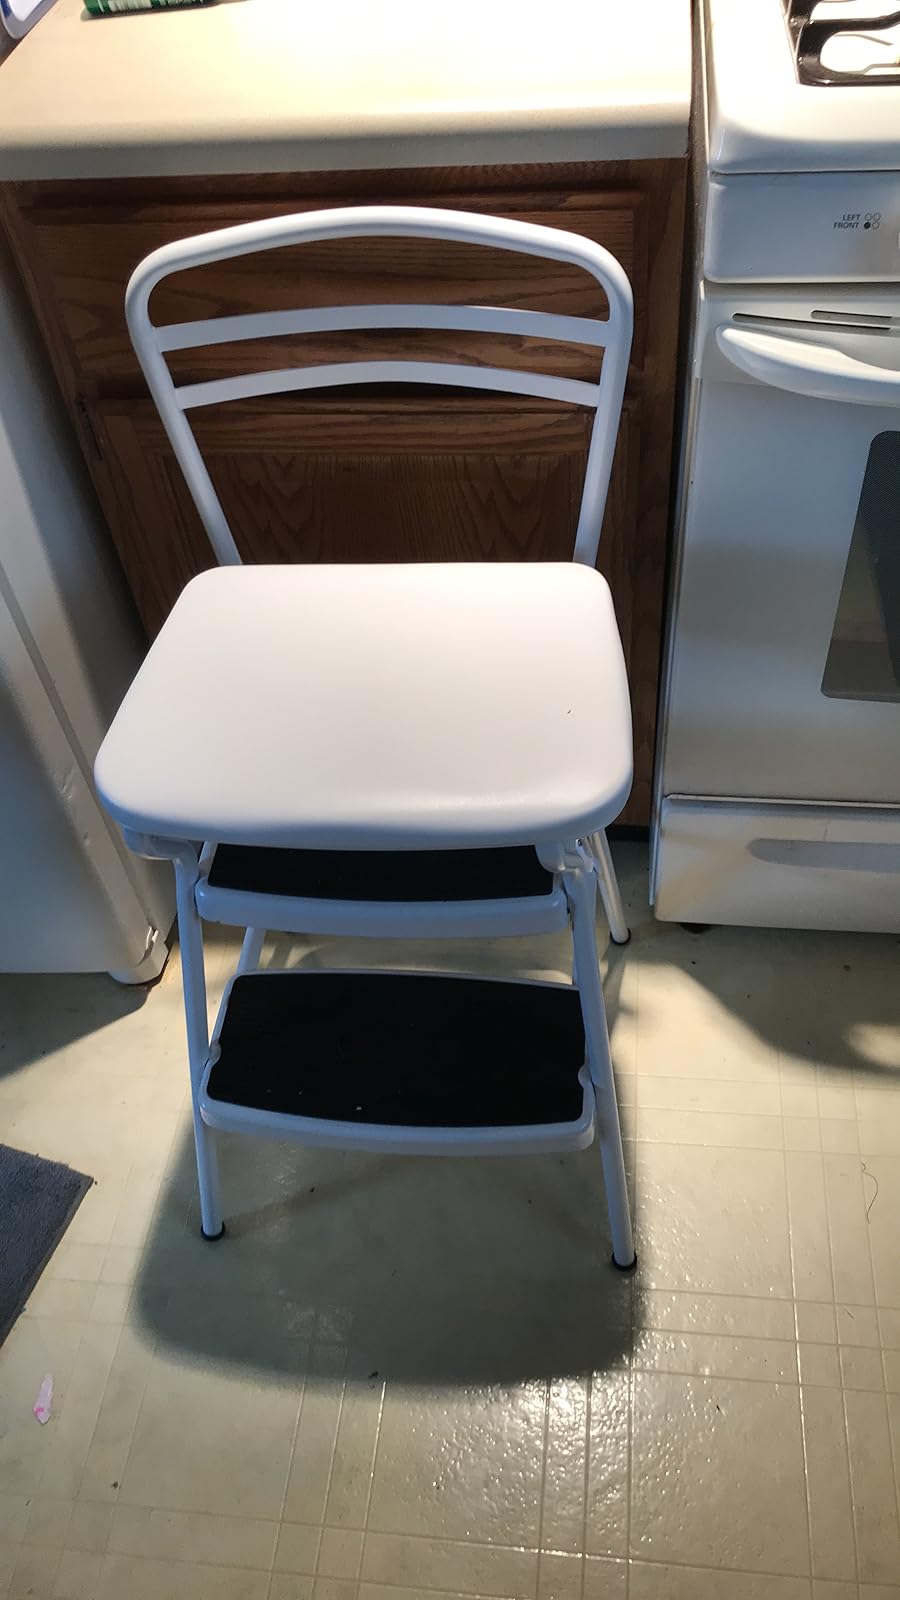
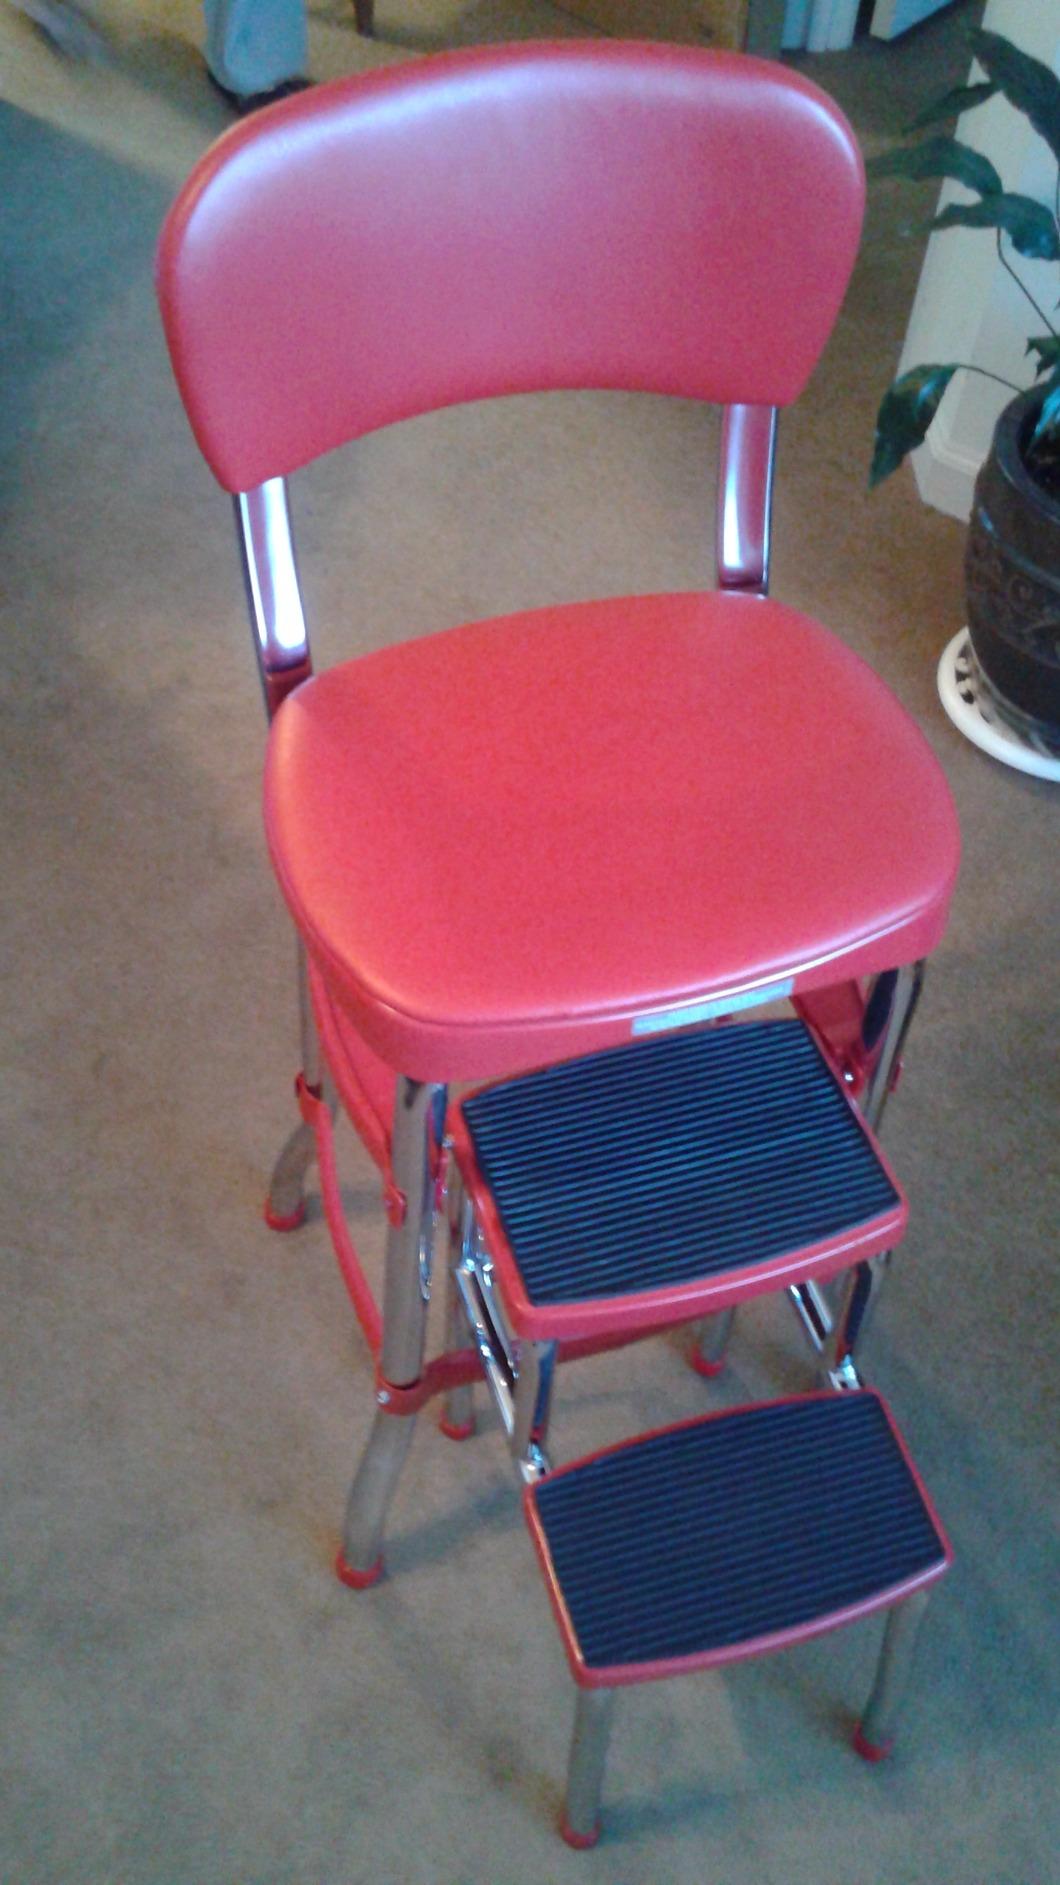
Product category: items_chair
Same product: no